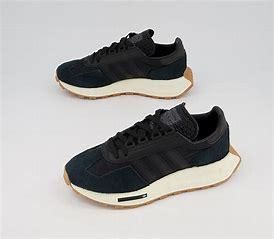
Brand: Adidas
Model: Retropy E5